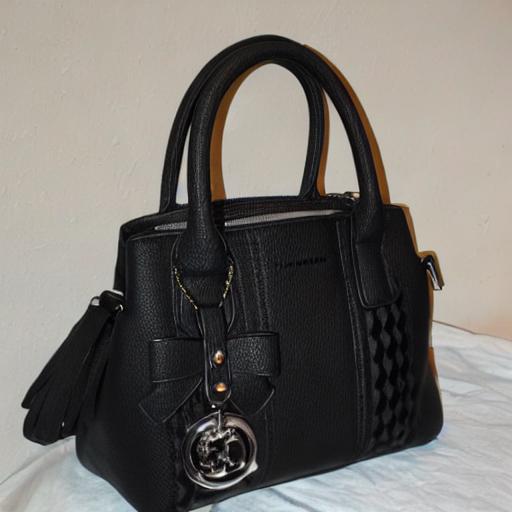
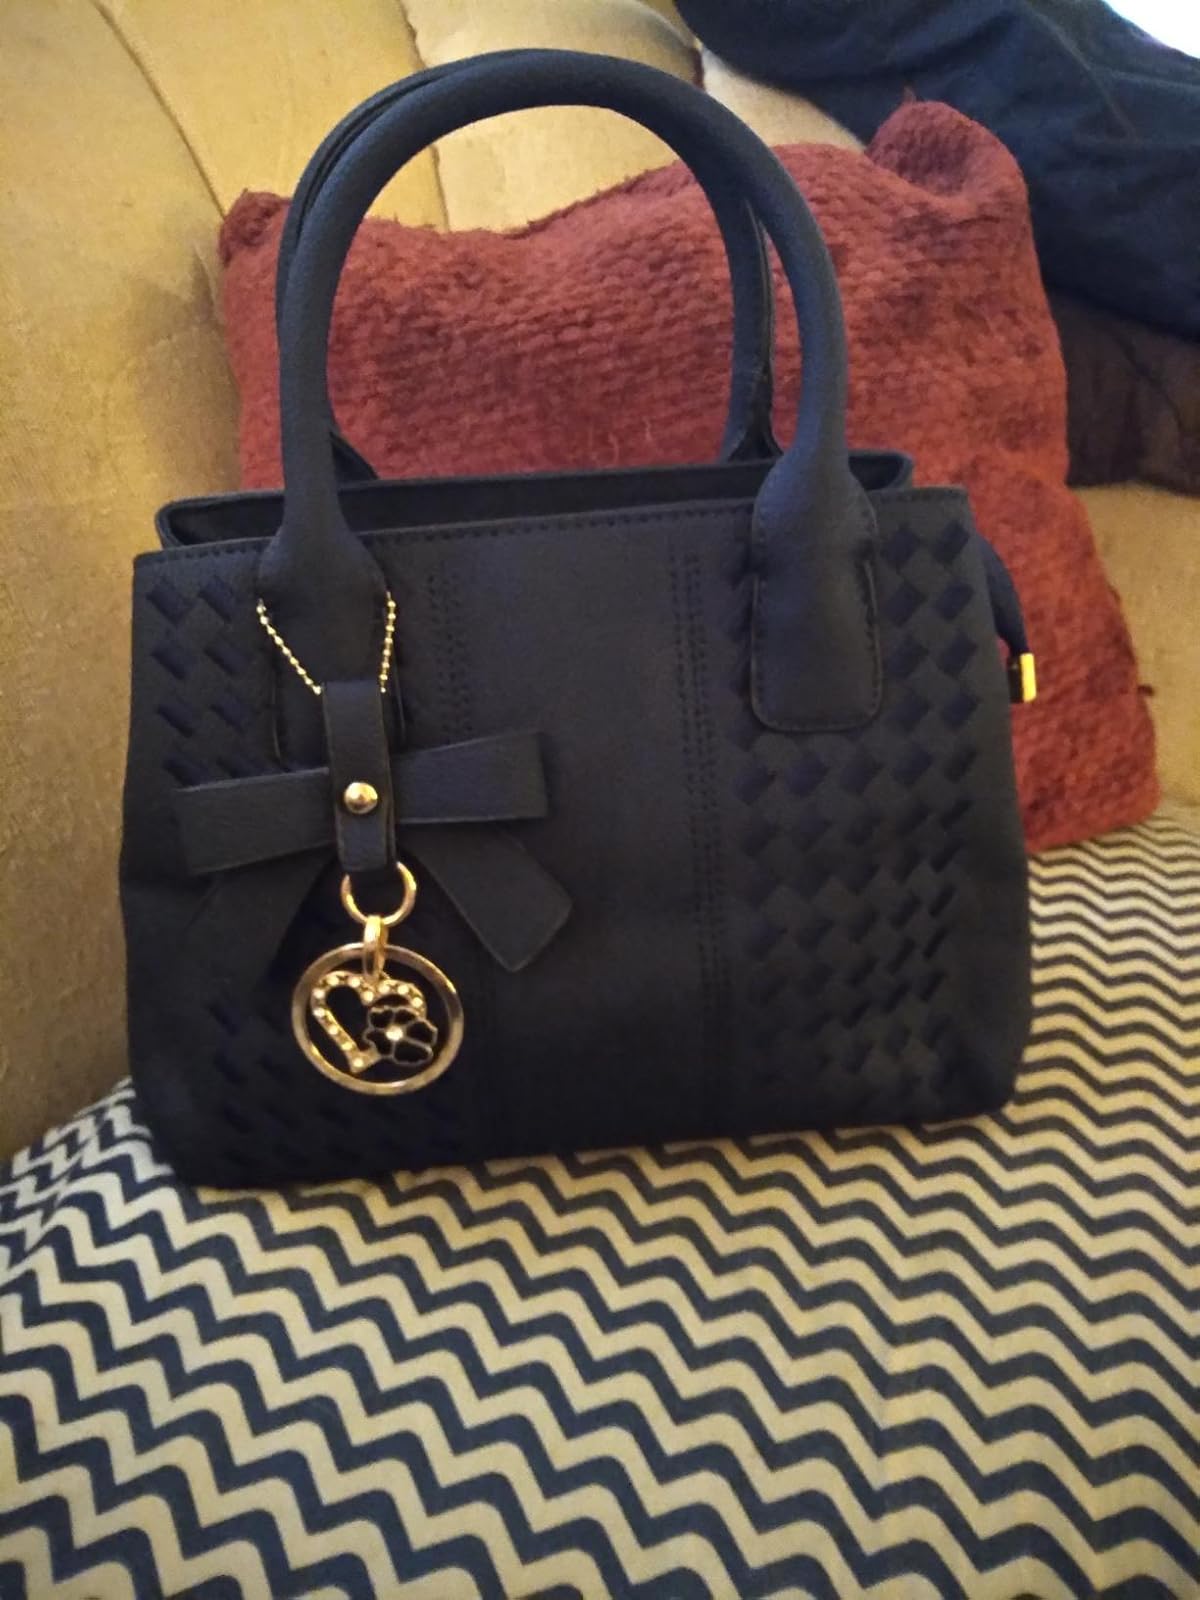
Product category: accessories_handbag
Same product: no